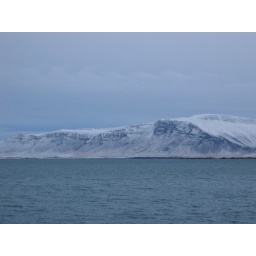
Strange fish in Flea market